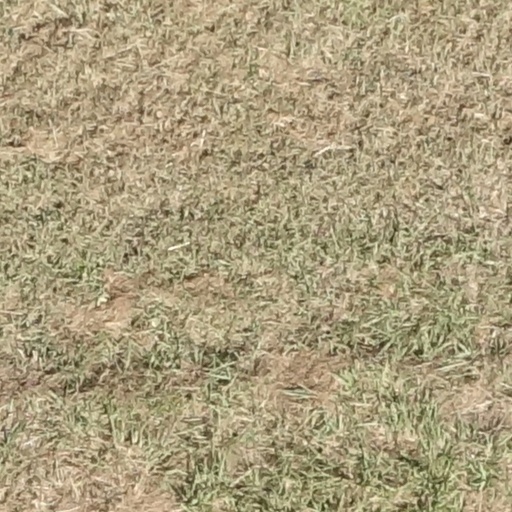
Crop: sorghum